The Man They Could Not Hang (1934 film)

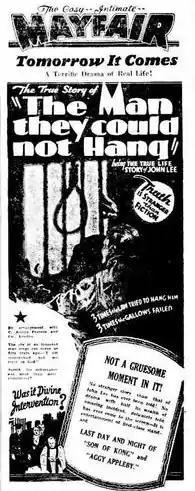
Theatrical release poster

The Man They Could Not Hang is a 1934 Australian film directed by Raymond Longford about the life of John Babbacombe Lee, whose story had been filmed previously in 1912 and 1921. These silent films were called "one of the greatest box-office features that ever came out of this country." The sound film was not as successful.